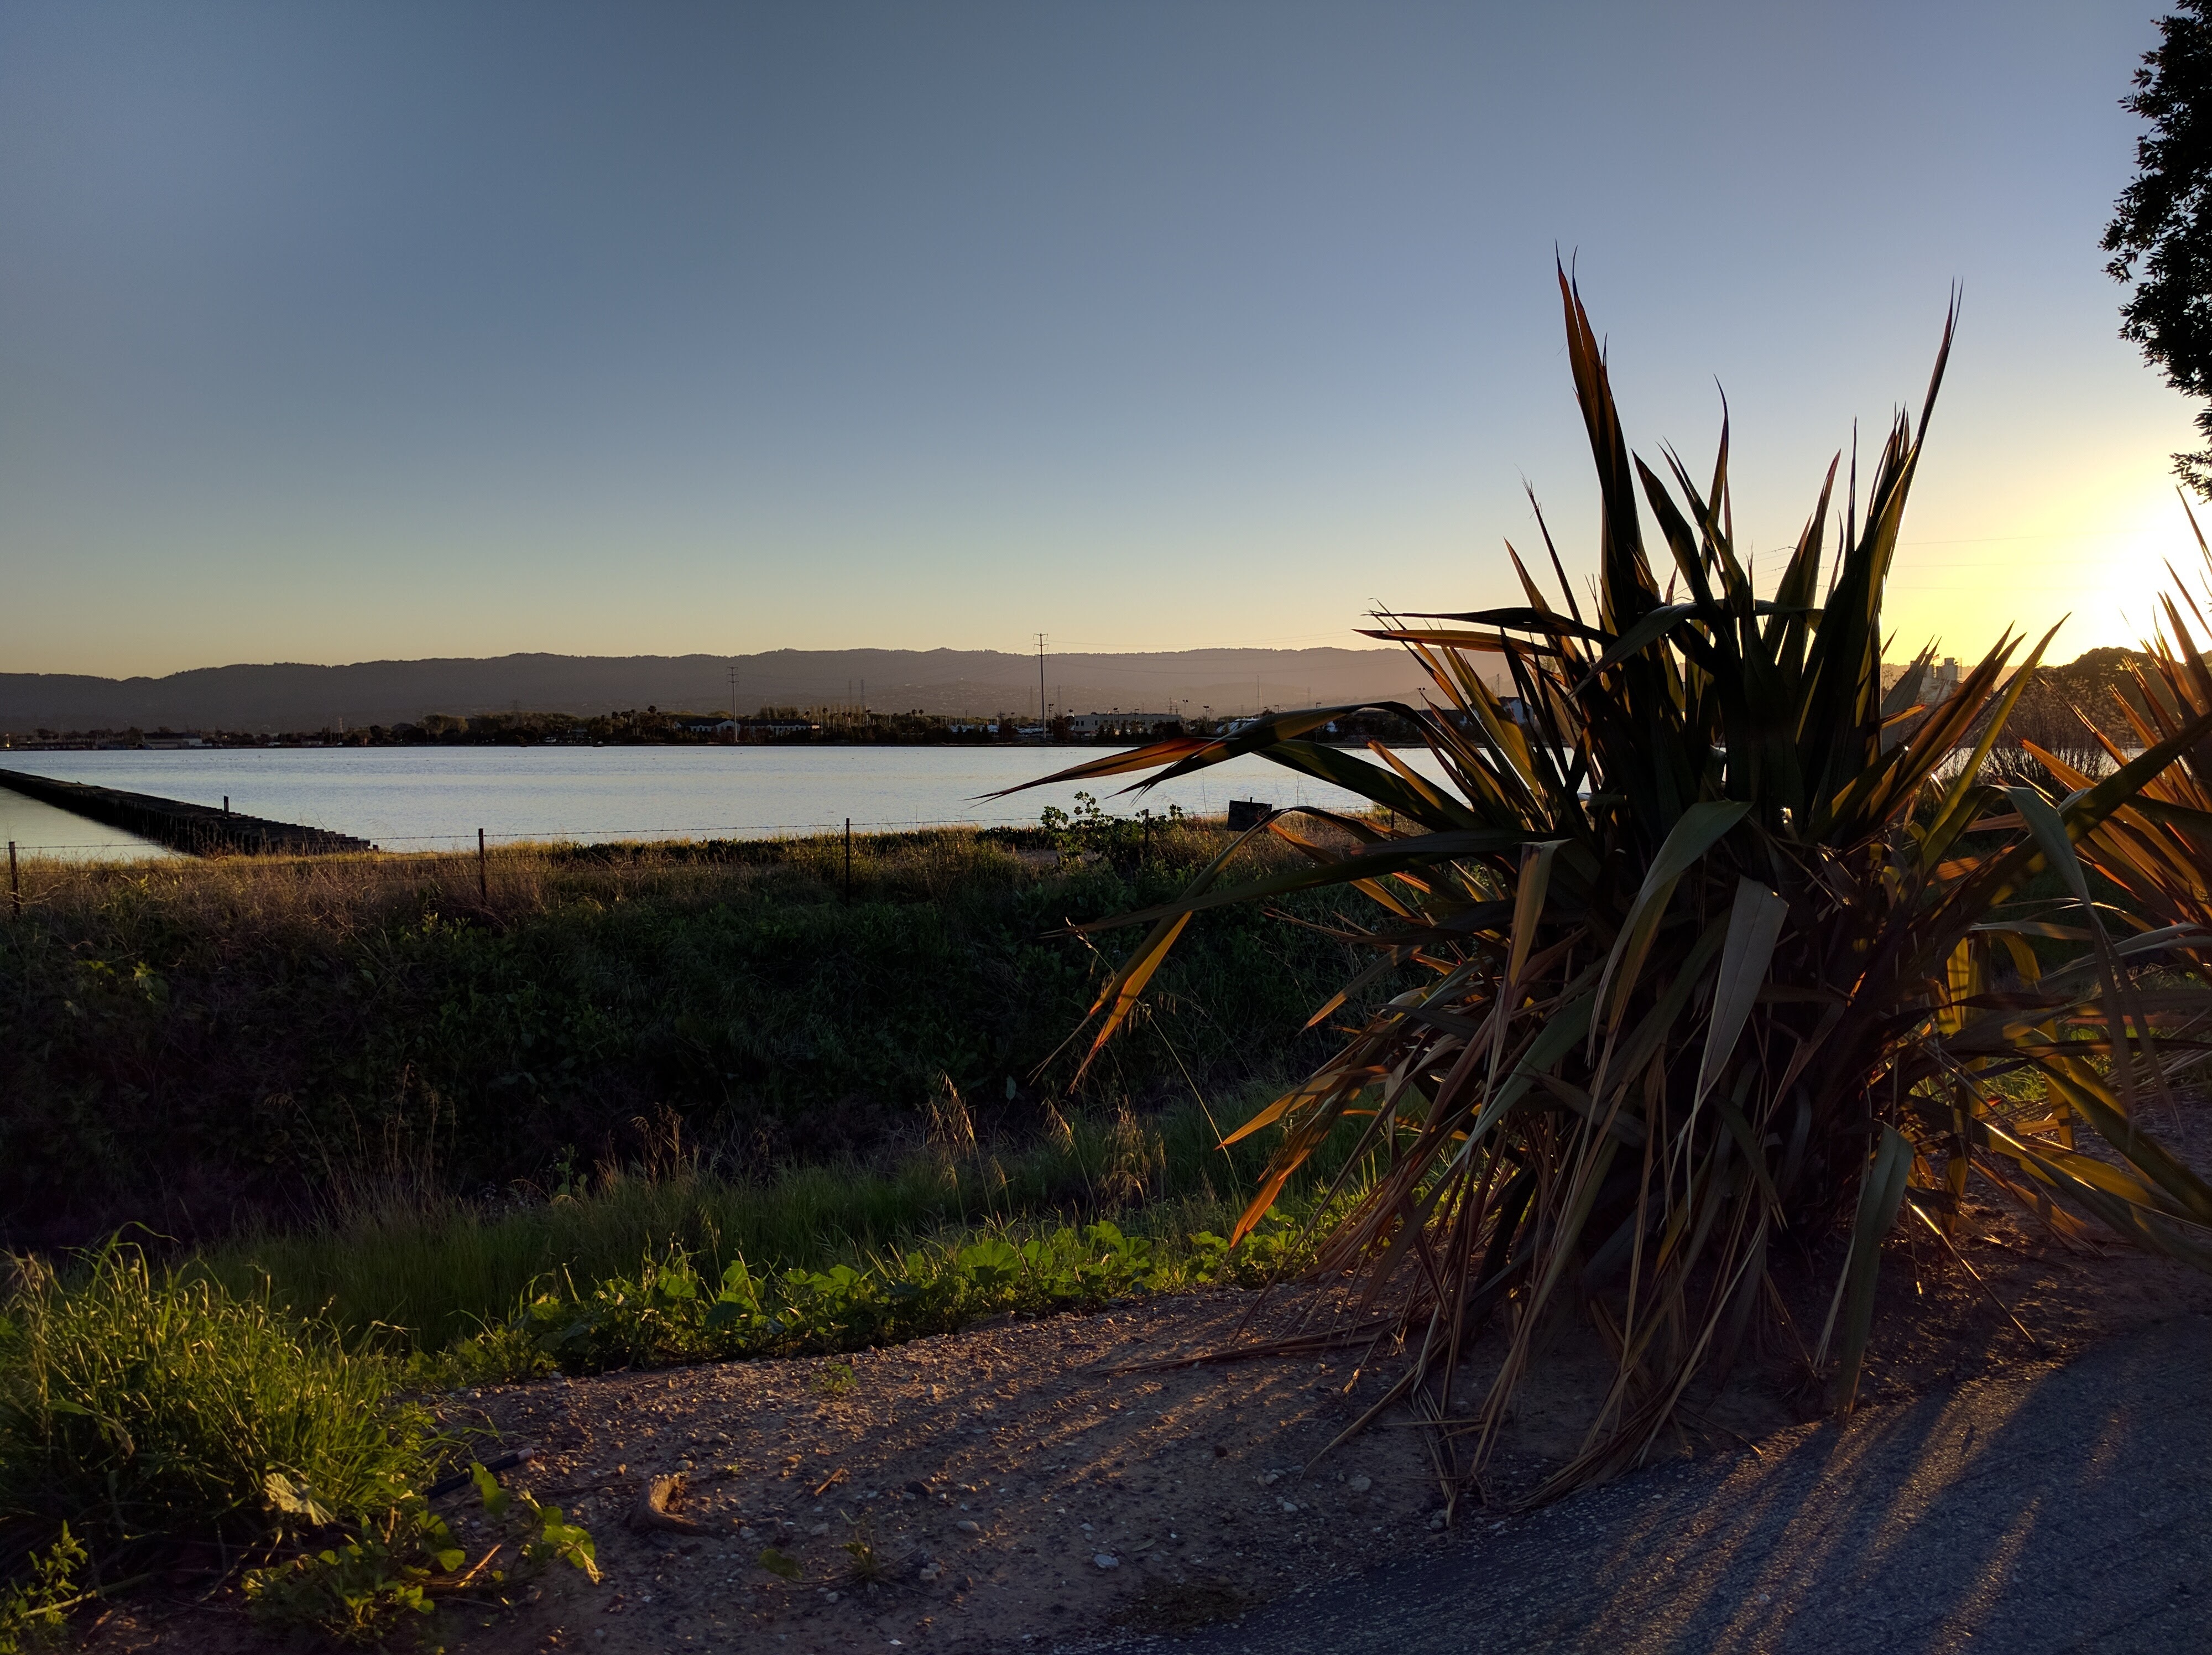
beach, landscape, sea, coast, tree, nature, grass, sand, ocean, horizon, wilderness, sunrise, sunset, sunlight, morning, shore, lake, dawn, dusk, evening, reflection, bay, body of water, habitat, natural environment